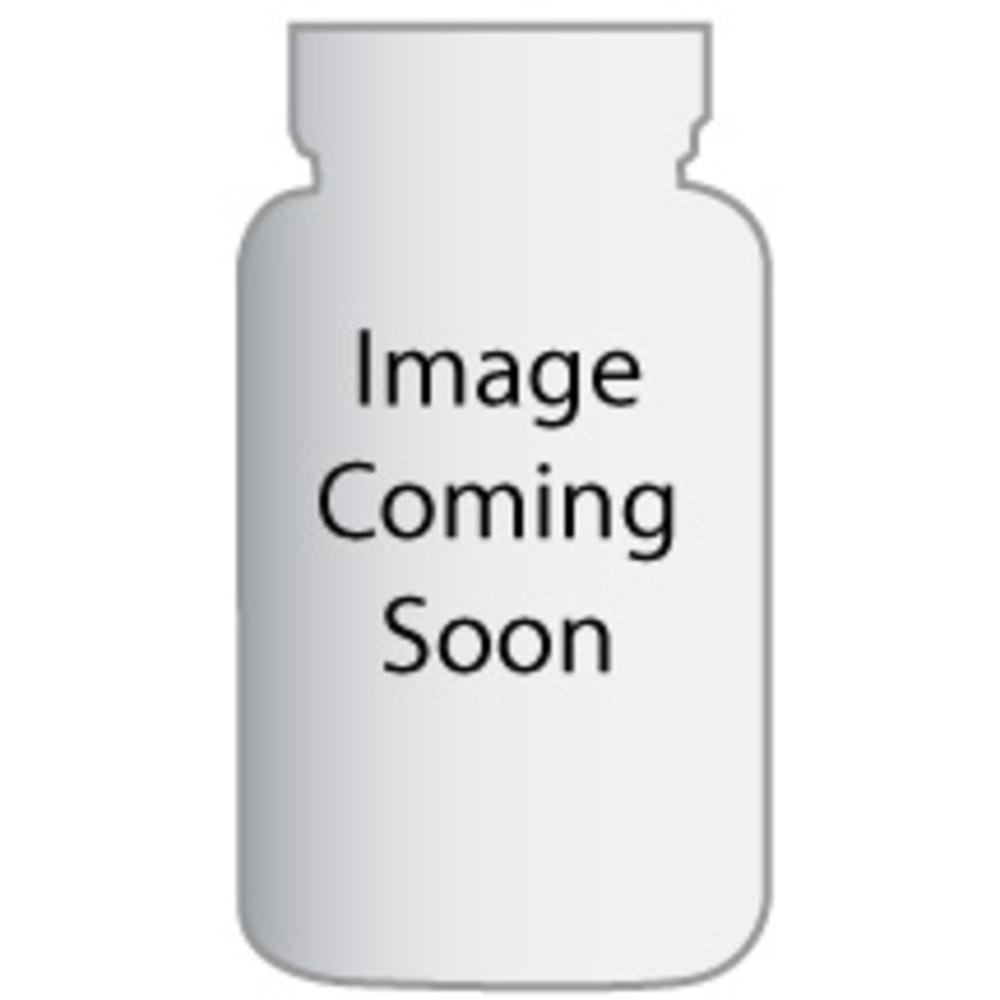
Item Name: Organic Cranberry Pomegrante Juice 32 Ounces (Case of 12)
Bullet Point: 32 Ounces
Product Description: An Organic Apple, Cranberry and Pomegranate Juice Blend from Concentrates with Other Ingredients.
Value: 12.0
Unit: Count

Price: 4.68